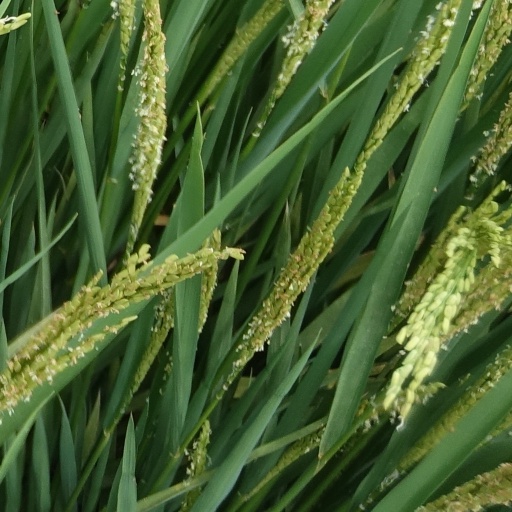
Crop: rice